Dr. B. Stauffer House

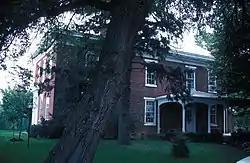

Dr. B. Stauffer House is a historic home located at South Londonderry Township, Lebanon County, Pennsylvania. It was built in 1848, and is a -story, 3-bay wide by 4-bay brick residence in a vernacular Georgian style. It has a hipped roof with a flat roofed dormer over the central bay. The house has a connected brick smokehouse and features a two-story verandah. The house once included an apothecary shop.